DAW Books

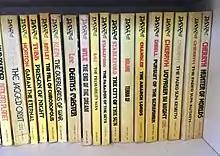
A number of paperback books published by DAW

DAW Books is an American science fiction and fantasy publisher, founded by Donald A. Wollheim, with his wife, Elsie B. Wollheim, following his departure from Ace Books in 1971. The company claims to be "the first publishing company ever devoted exclusively to science fiction and fantasy." The first DAW Book published was the 1972 short story collection "Spell of the Witch World" by Andre Norton.